Aevum

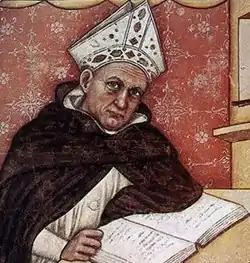
Saint Albert the Great

In scholastic philosophy, the aevum (also called aeviternity) is the temporal mode of existence experienced by angels and by the saints in heaven. In some ways, it is a state that logically lies between the eternity (timelessness) of God and the temporal experience of material beings. It is sometimes referred to as "improper eternity" or "participated eternity".